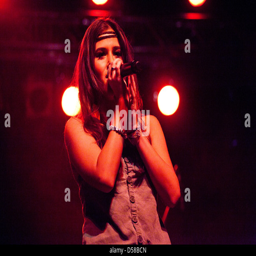
pop artist at the concert